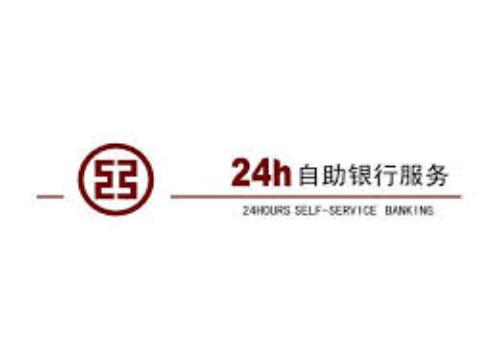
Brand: icbc-3
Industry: Others